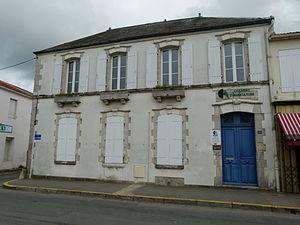
Chambre d'Agriculture à Aigrefeuille-d'Aunis
Aigrefeuille-d'Aunis est une commune du Sud-Ouest de la France, située dans le département de la Charente-Maritime.